Banyak Islands

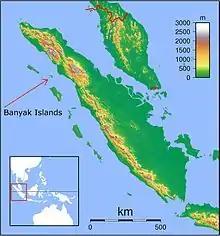
Banyak Islands

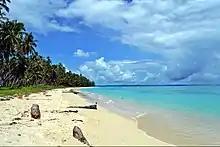
Palambak Island

The Banyak Islands (sometimes spelled Banjak Islands) are a group of inhabited islands located between Simeulue and Nias off the western coast of Sumatra in Indonesia's Aceh Province. Surveys of the area approximate around 71 islands and additional mangrove stands in shallow off-shore areas, although locals count 99 islands. The largest island in the group is Tuangku, with the principal village of Haloban on its southwest coast. Two other major islands located either side of Tuangku are Bangkaru (uninhabited) to the southwest, and Ujung Batu or Banjak Island to the northeast. Tuangku is separated from Bangkaru by a fault line.